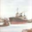
Label: ship